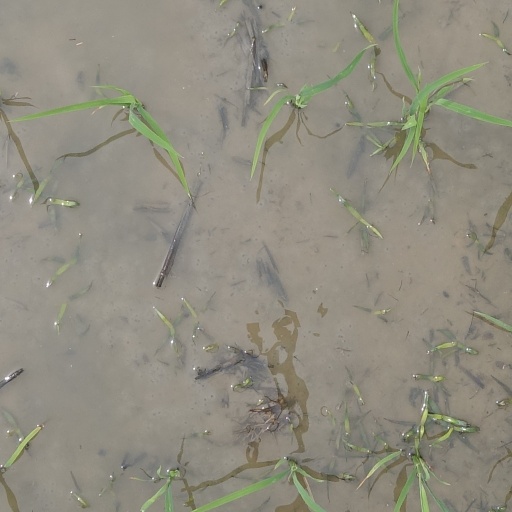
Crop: rice